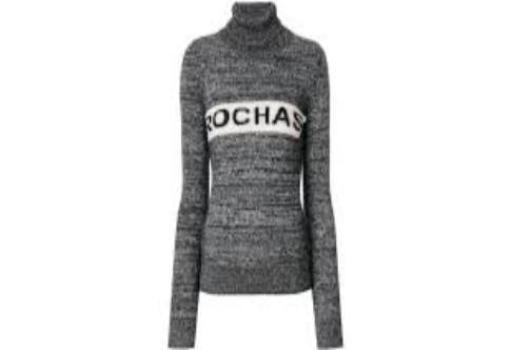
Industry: Clothes